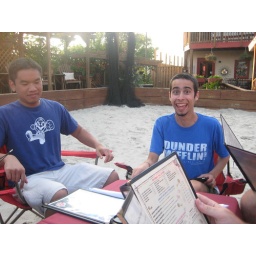
Nussy is so excited to be eating dinner in the sand box!